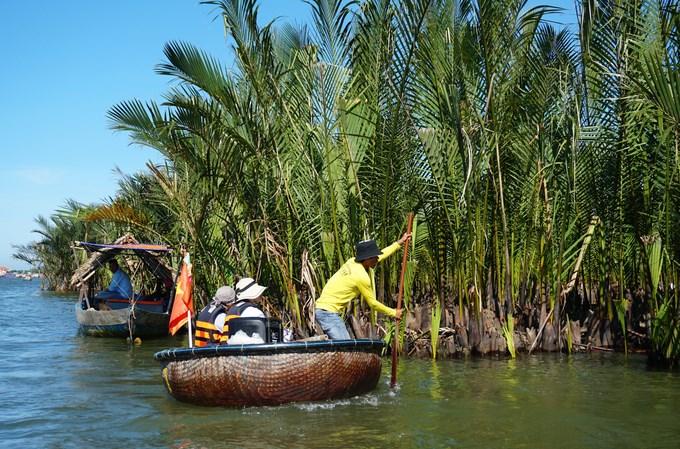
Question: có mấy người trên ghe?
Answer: có một người trên ghe